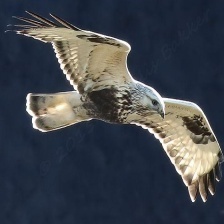
Species: ROUGH LEG BUZZARD
Scientific name: BUTEO LAGOPUS